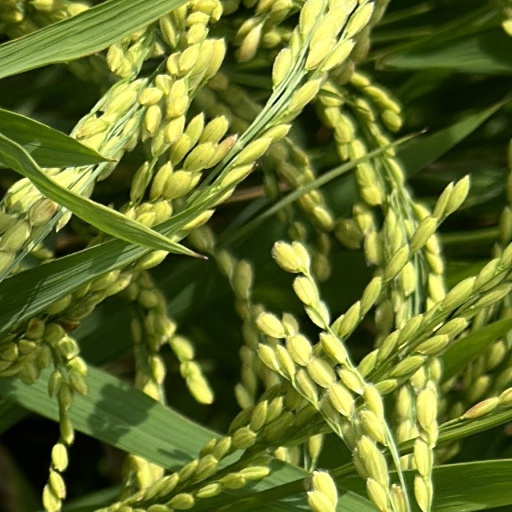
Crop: rice